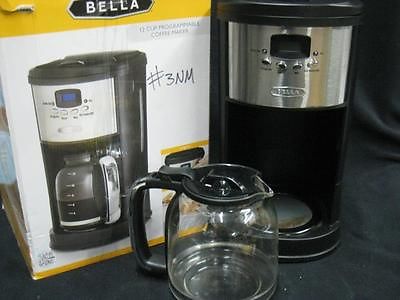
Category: coffee maker